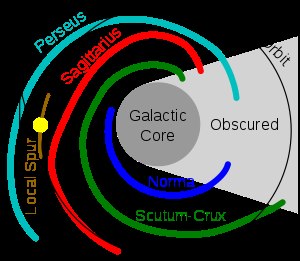
Orion-armen
Mælkevejens struktur. I diagrammet af galaksen er Orion-armen navngivet Local Spur. Solsystemet er vist som en gul cirkel.
Orion-armen er en af de mindre spiralarme i Mælkevejen hvori Solsystemet sammen med Jorden er beliggende. Orion-armen kaldes også den lokale arm, Local Spur eller Orion Spur. Orion-armen er opkaldt efter dens beliggenhed i retningen af stjernebilledet Orion, den ligger imellem to af de store spiralarme i Mælkevejen Sagittarius og Perseus. Solsystemet og Jorden ligger tæt på den Lokale boble i Orion-armen, nogenlunde i midten af armen 26.000 lysår fra Mælkevejens centrum.